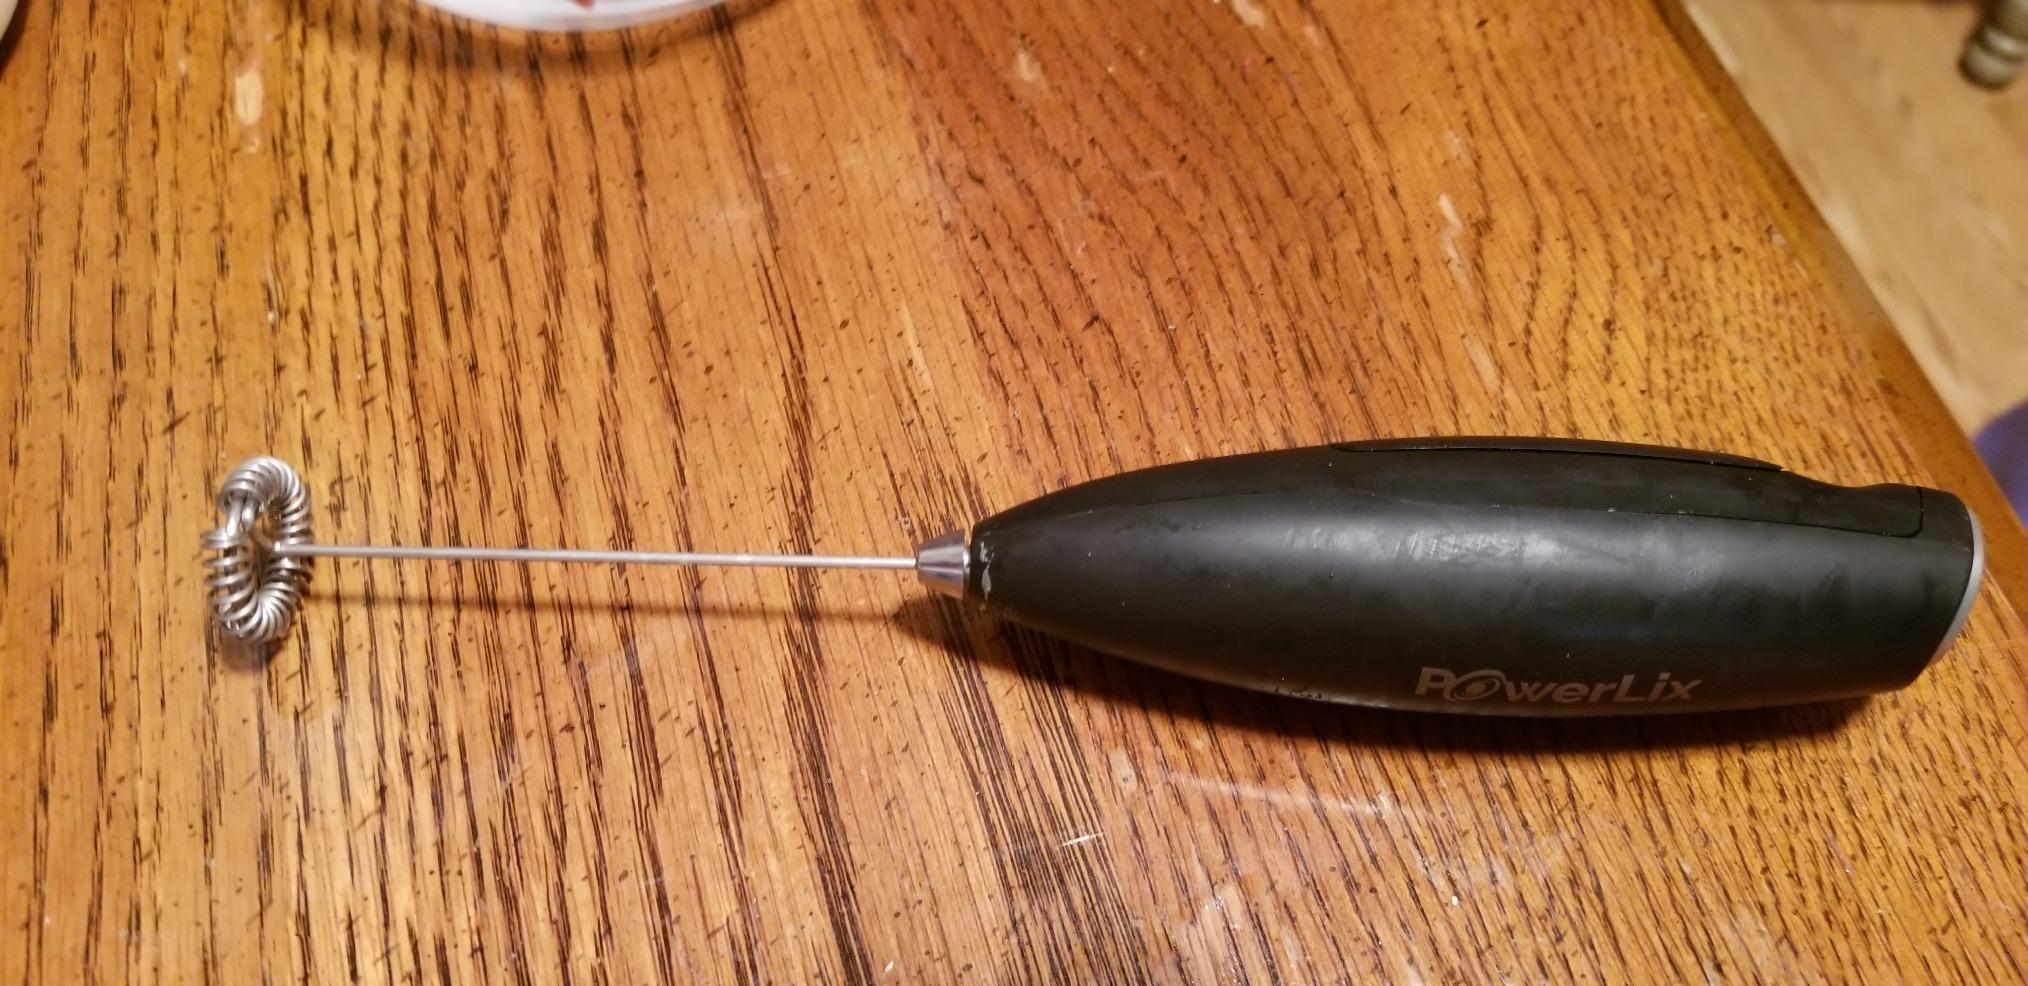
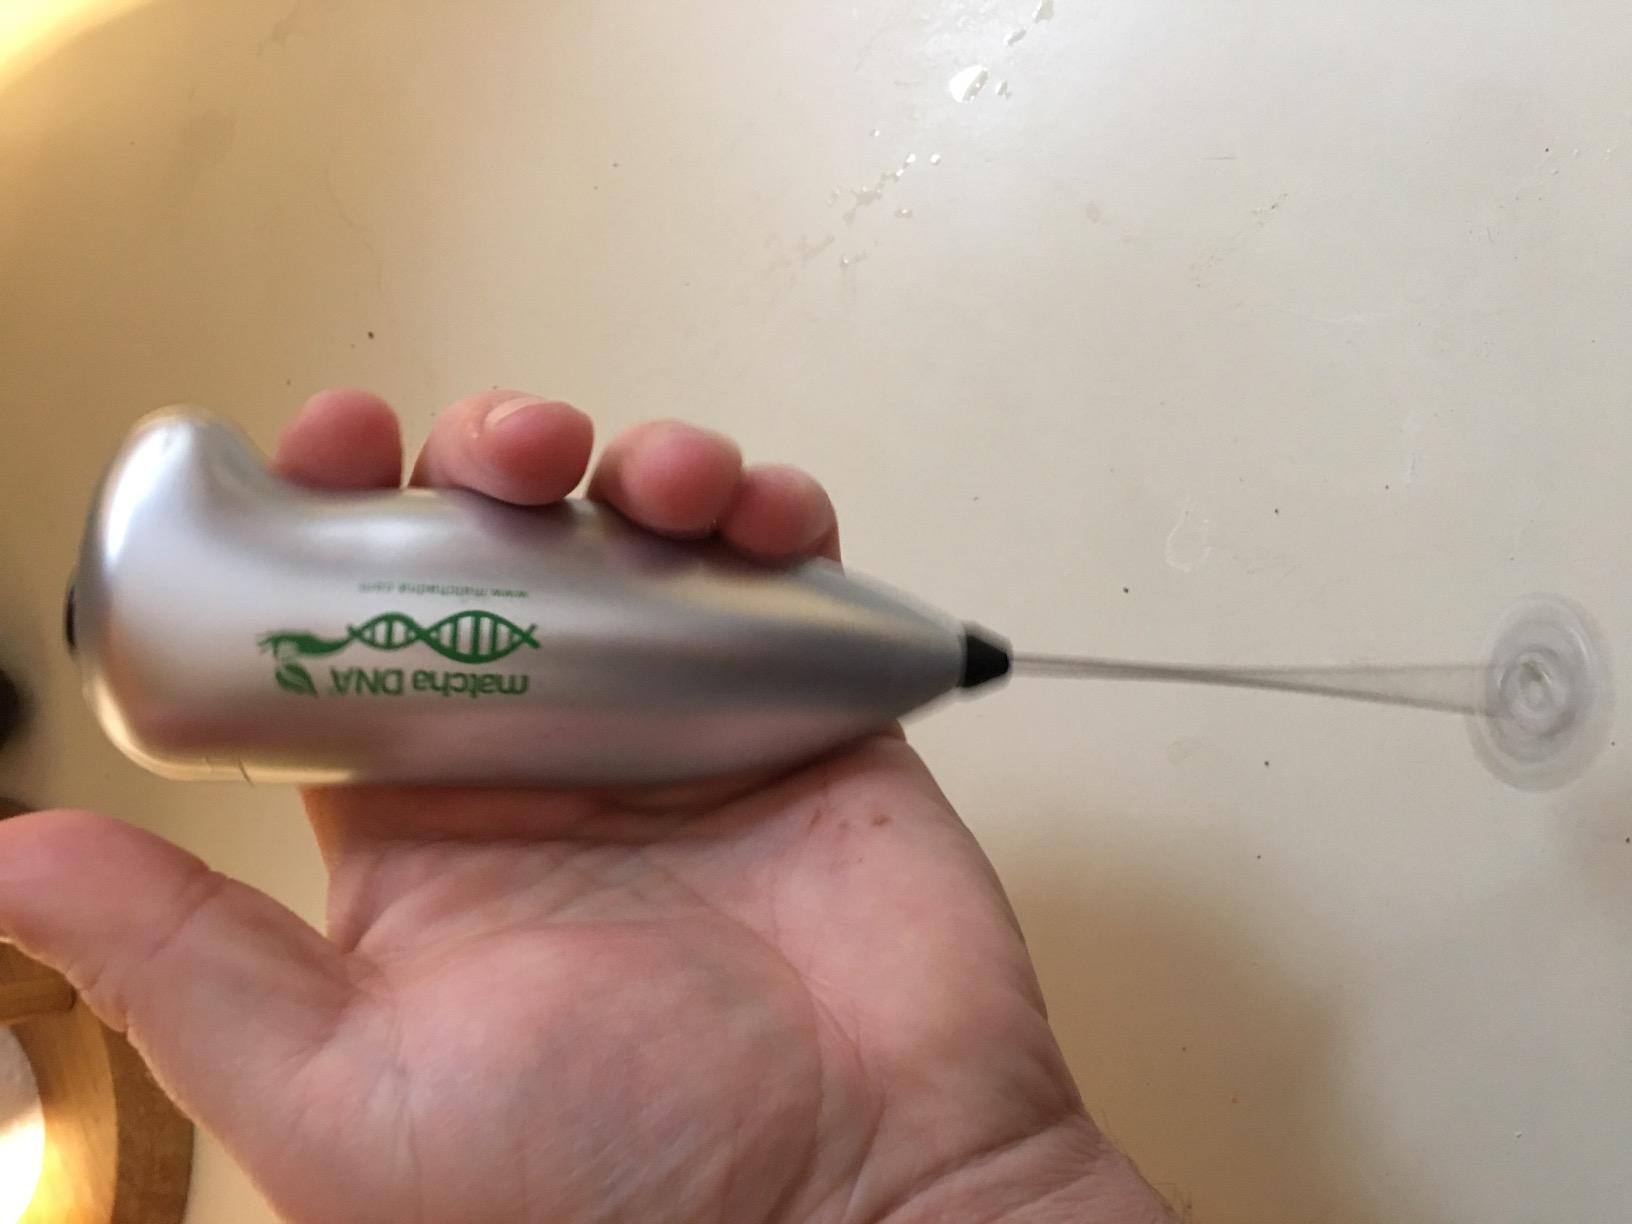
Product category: items_mixer
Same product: no